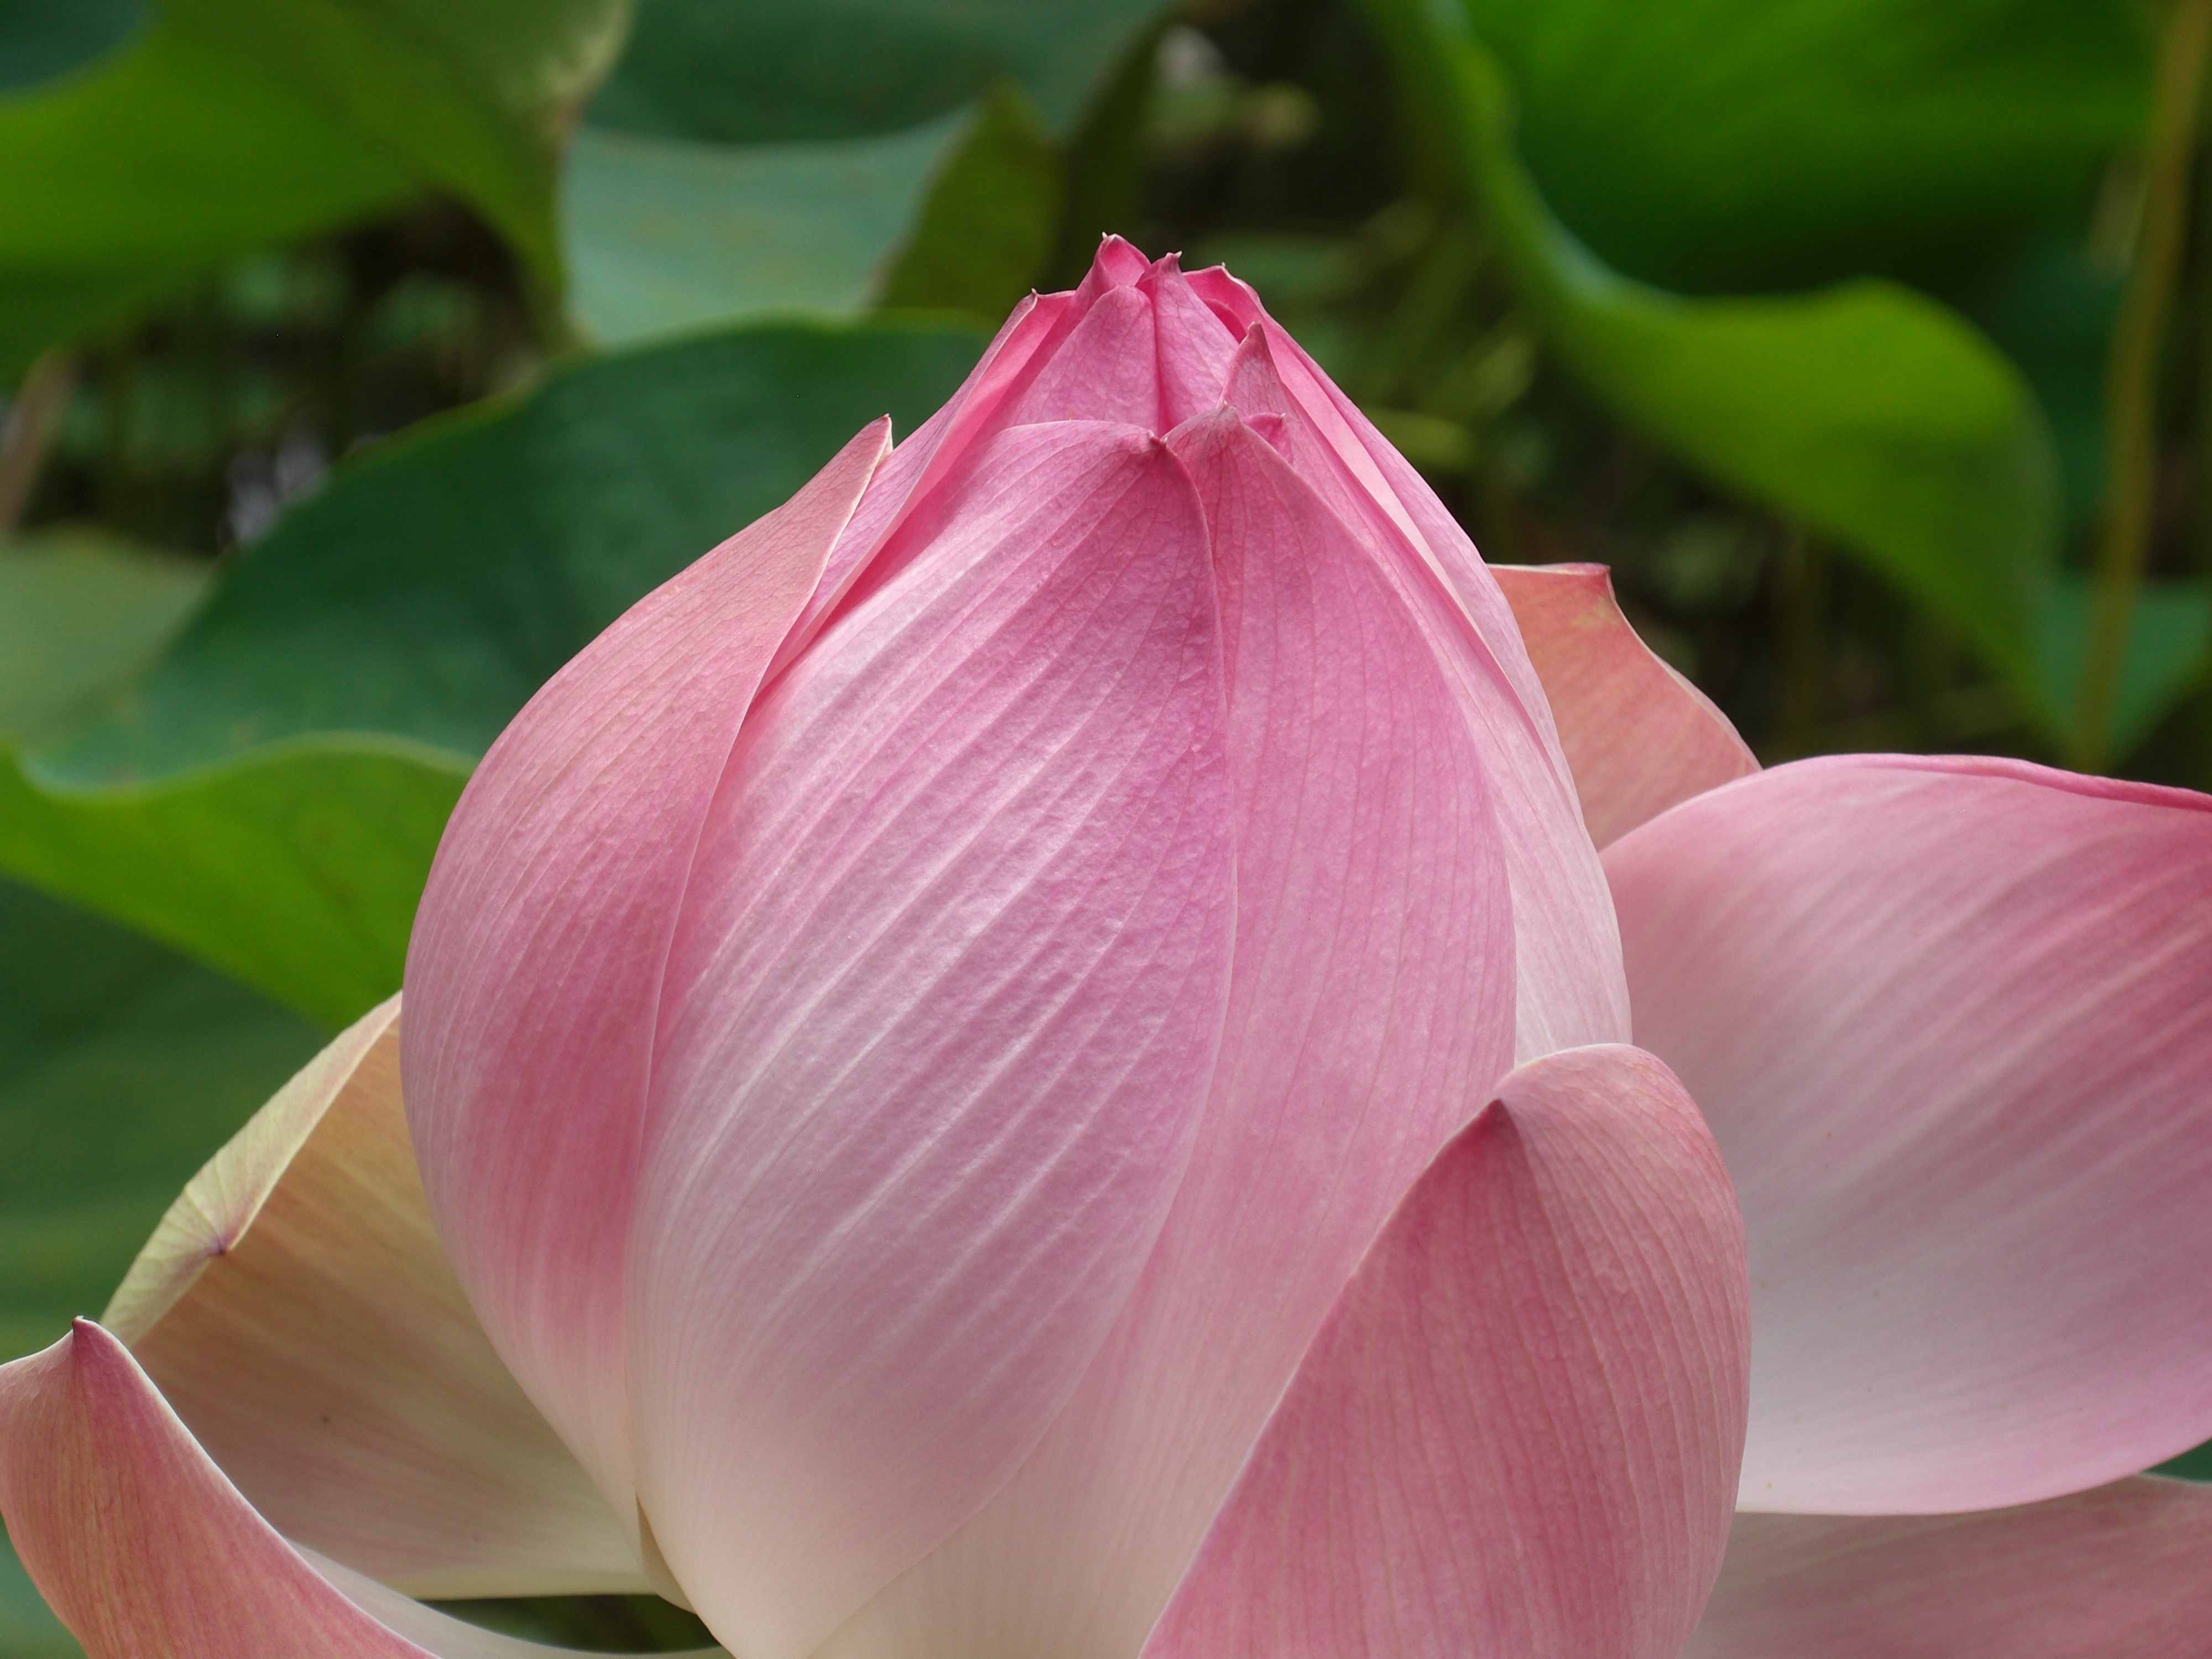
blossom, plant, flower, petal, bloom, tropical, botany, pink, sacred lotus, aquatic plant, flora, lotus, macro photography, nuphar lutea, pink flowers, flowering plant, summer flower, plant stem, land plant, lotus family, proteales